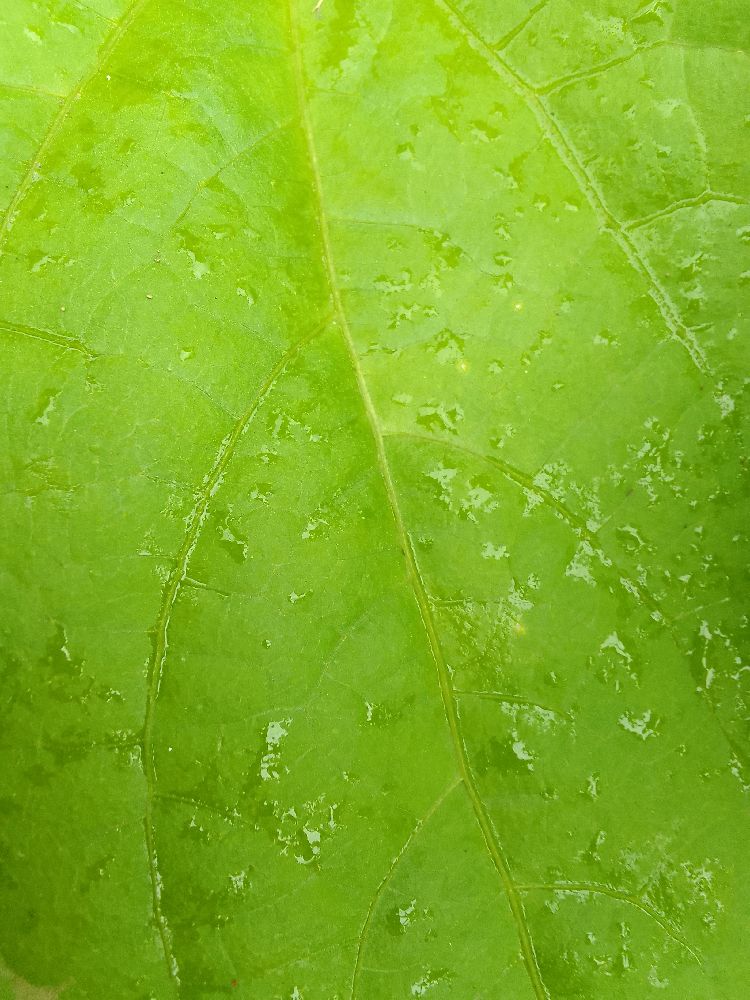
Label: healthy